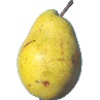
Label: Pear Monster 1